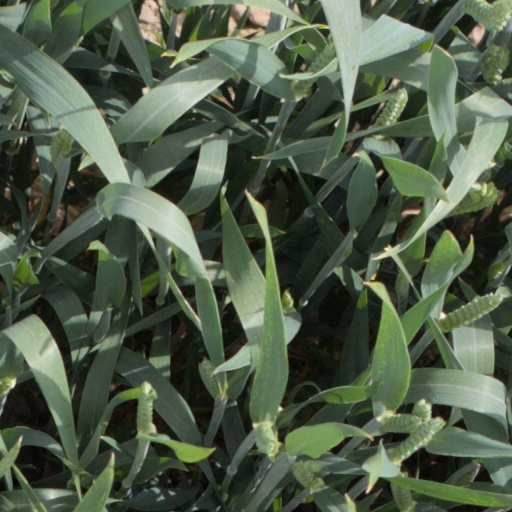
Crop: wheat